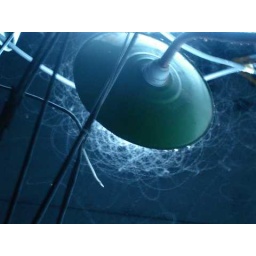
When I was staring out my kitchen window at 4am, I became fascinated by the bugs swarming around the floodlight.